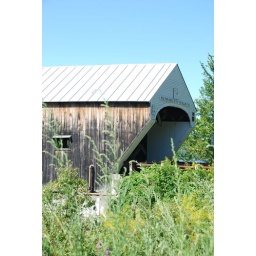
Cornish-Windsor Bridge: longest wooden covered bridge in the United States and the longest two-span covered bridge in the world